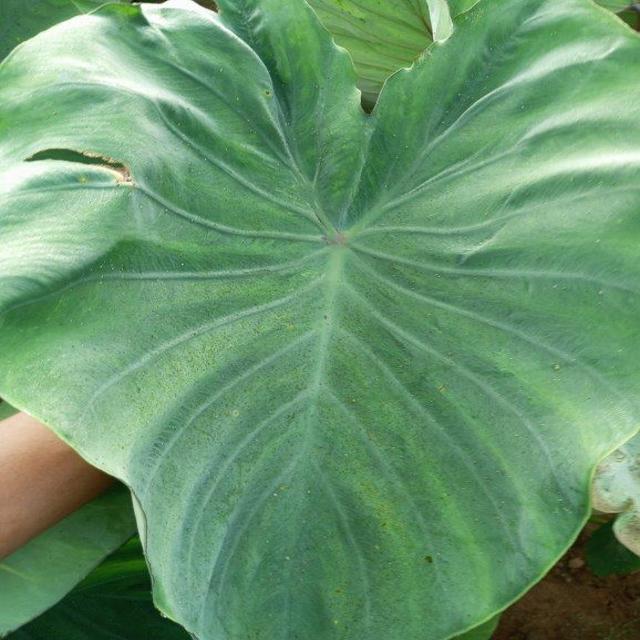
Label: Healthy